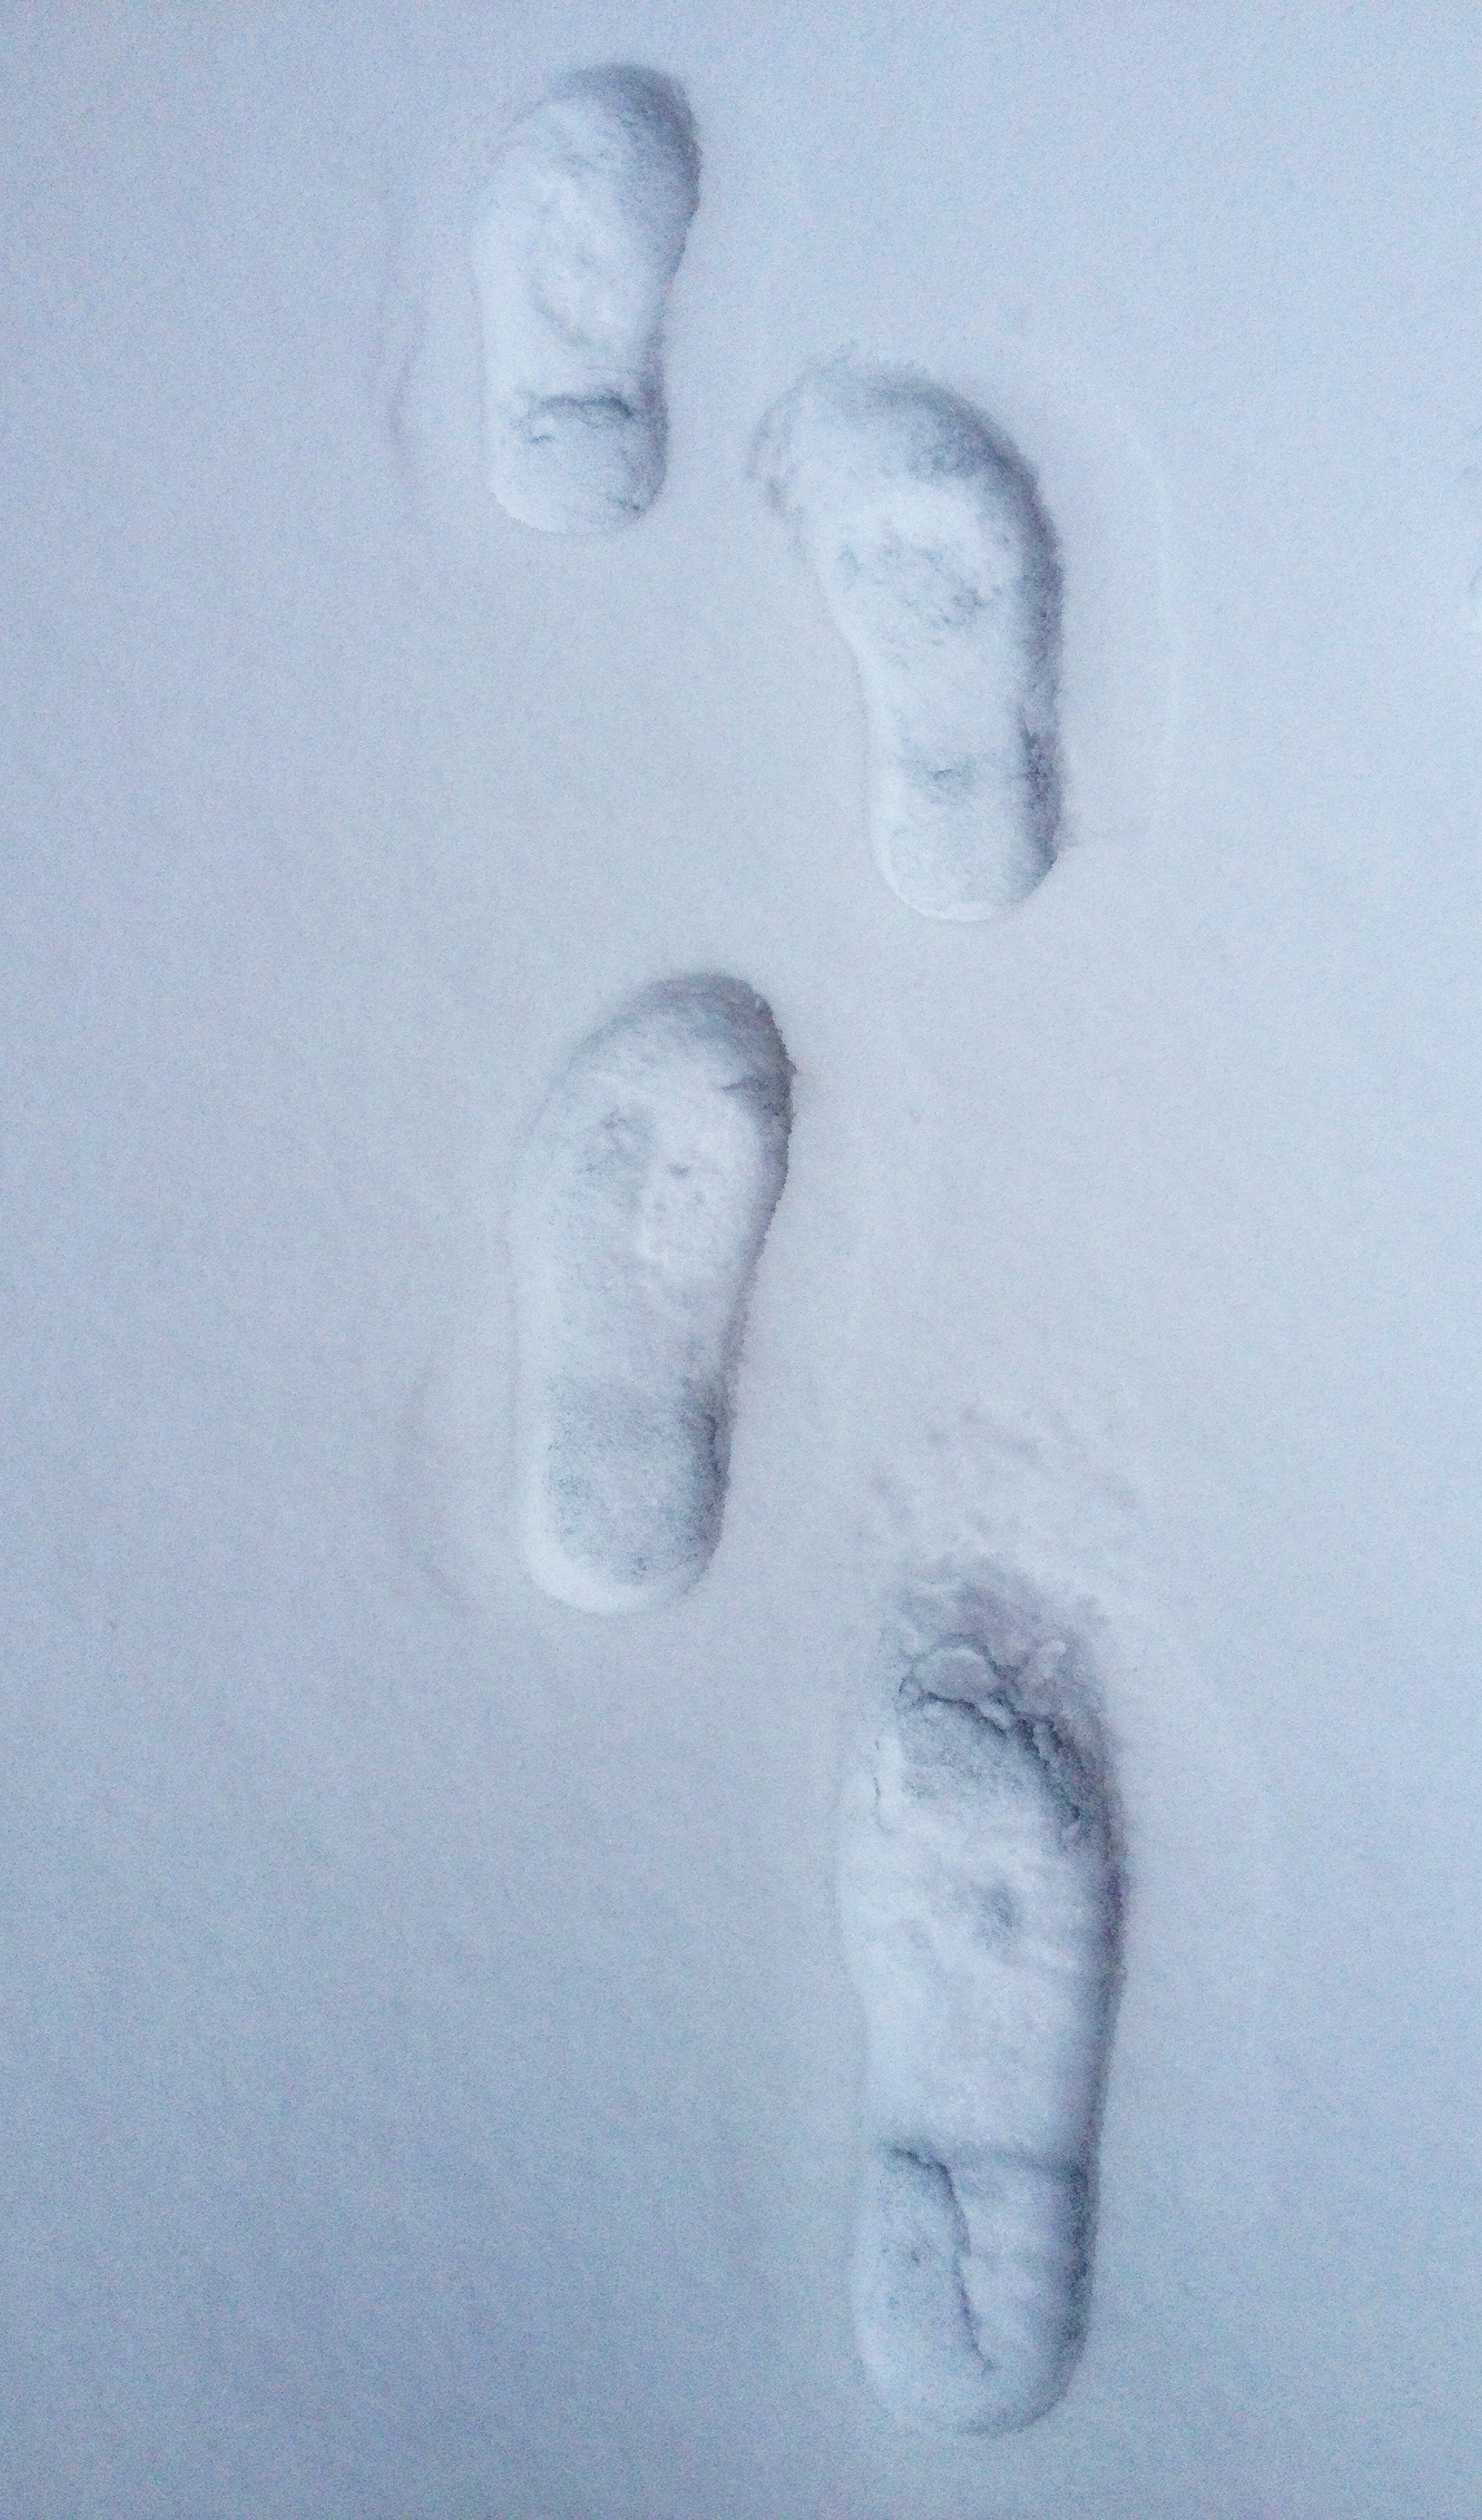
winter, snow, cold, freezing, nose, drawing, hand, artwork, sky